Yeomen Warders

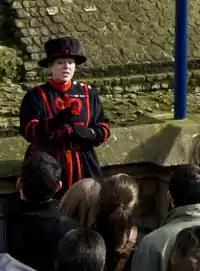
Moira Cameron, the first female Yeoman Warder

The Yeomen Warders were formed in 1485 by the new King Henry VII, the first monarch of the Tudor dynasty. The Tudor rose, a heraldic badge of the dynasty, is part of the badge of the Yeomen Warders to this day. Founded after the Battle of Bosworth, it is the UK's oldest existing military corps and the oldest of the royal bodyguards.